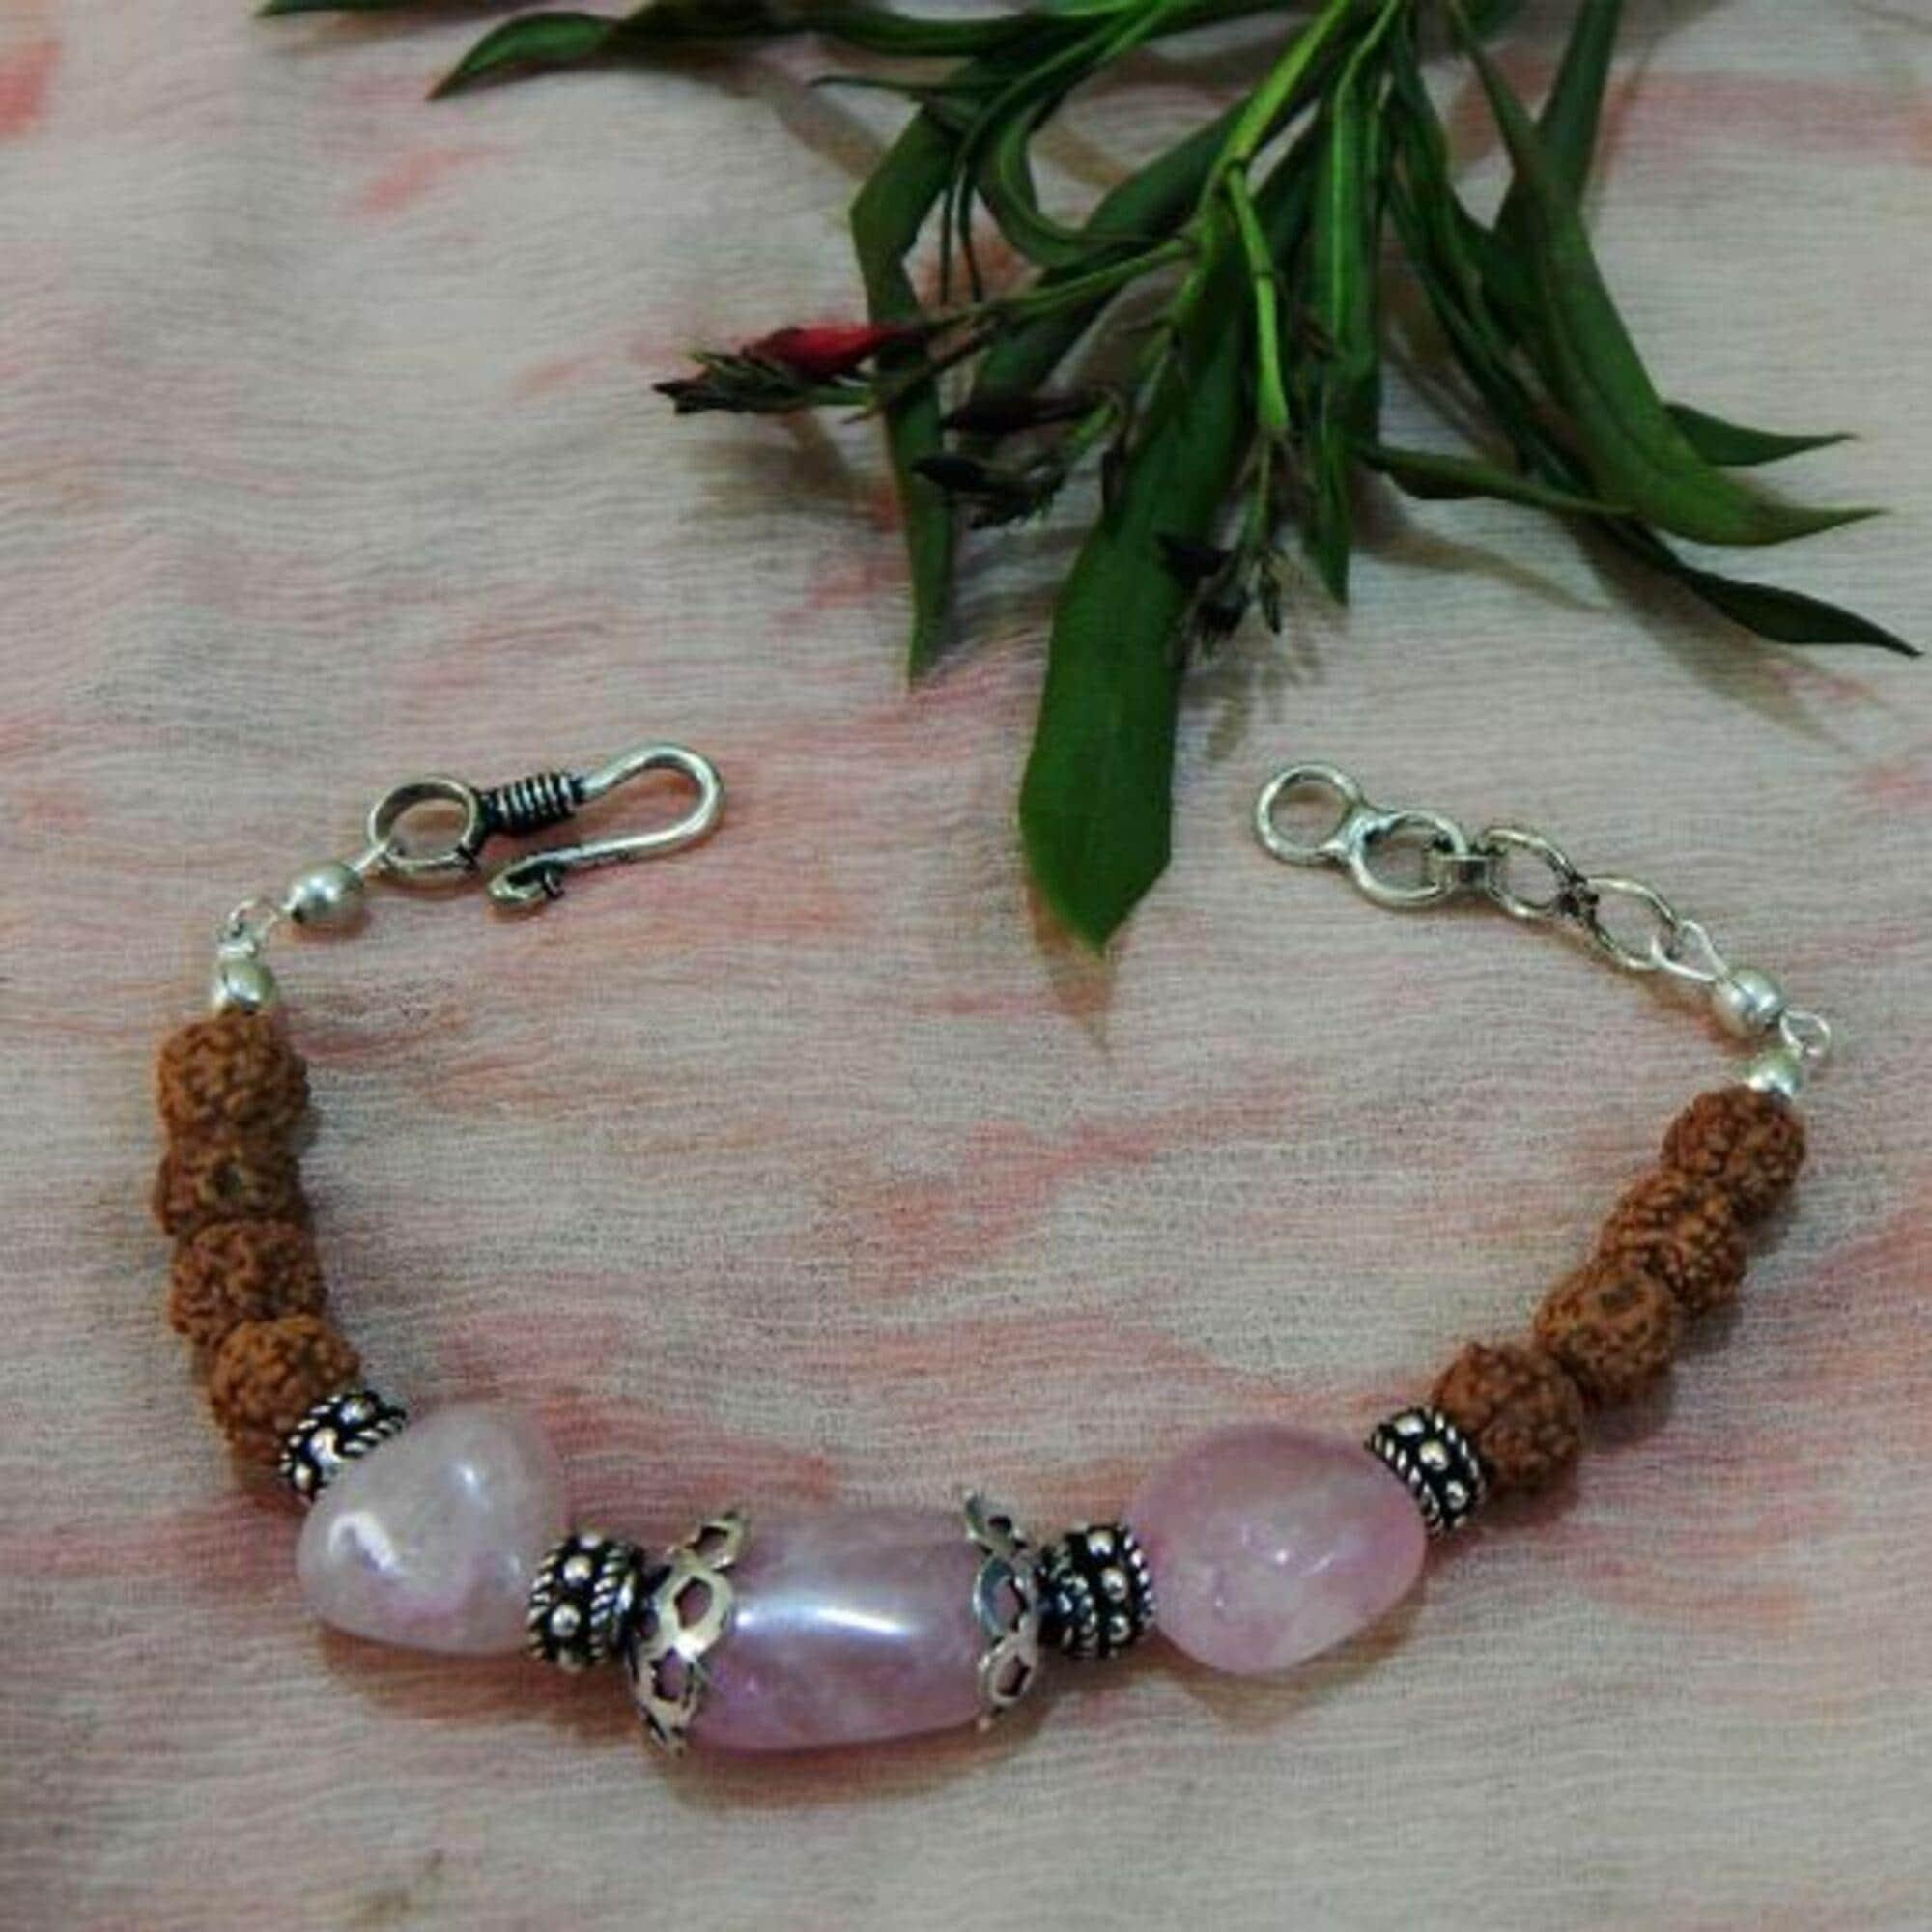
Jaya Vision Enterprises Rose Quartz Tumble & Rudraksha Beads Bracelet
Type: Bracelets
Brand: JAYA VISION ENTERPRISES
Price: Rs. 450
 Rose Quartz Bracelet for Heart Chakra.Rose Quartz Tumble Rose Quartz Beads,and Rudraksha beads with Copper metal beads with Silver Polish.Rose Quartz activates and balance heart chakra. It is important for emotional healing & balance, increasing positive energy, reducing stress and increasing self confidence.Helps in Alzheimer's diseases,  Fatigue,  Infertility, Kidneys, Lungs, Migraine, Neck, Pain, PTSD, Shingles, Skin.